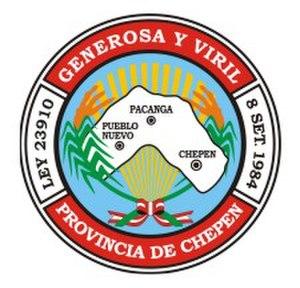
Chepén est une ville et un district péruvien de la région de La Libertad, situé sur la route panaméricaine, c'est le chef-lieu de la province de Chepén. Il a été érigé en district le 18 avril 1935.